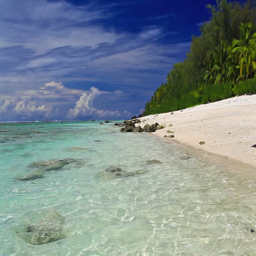
waves on a deserted tropical beach